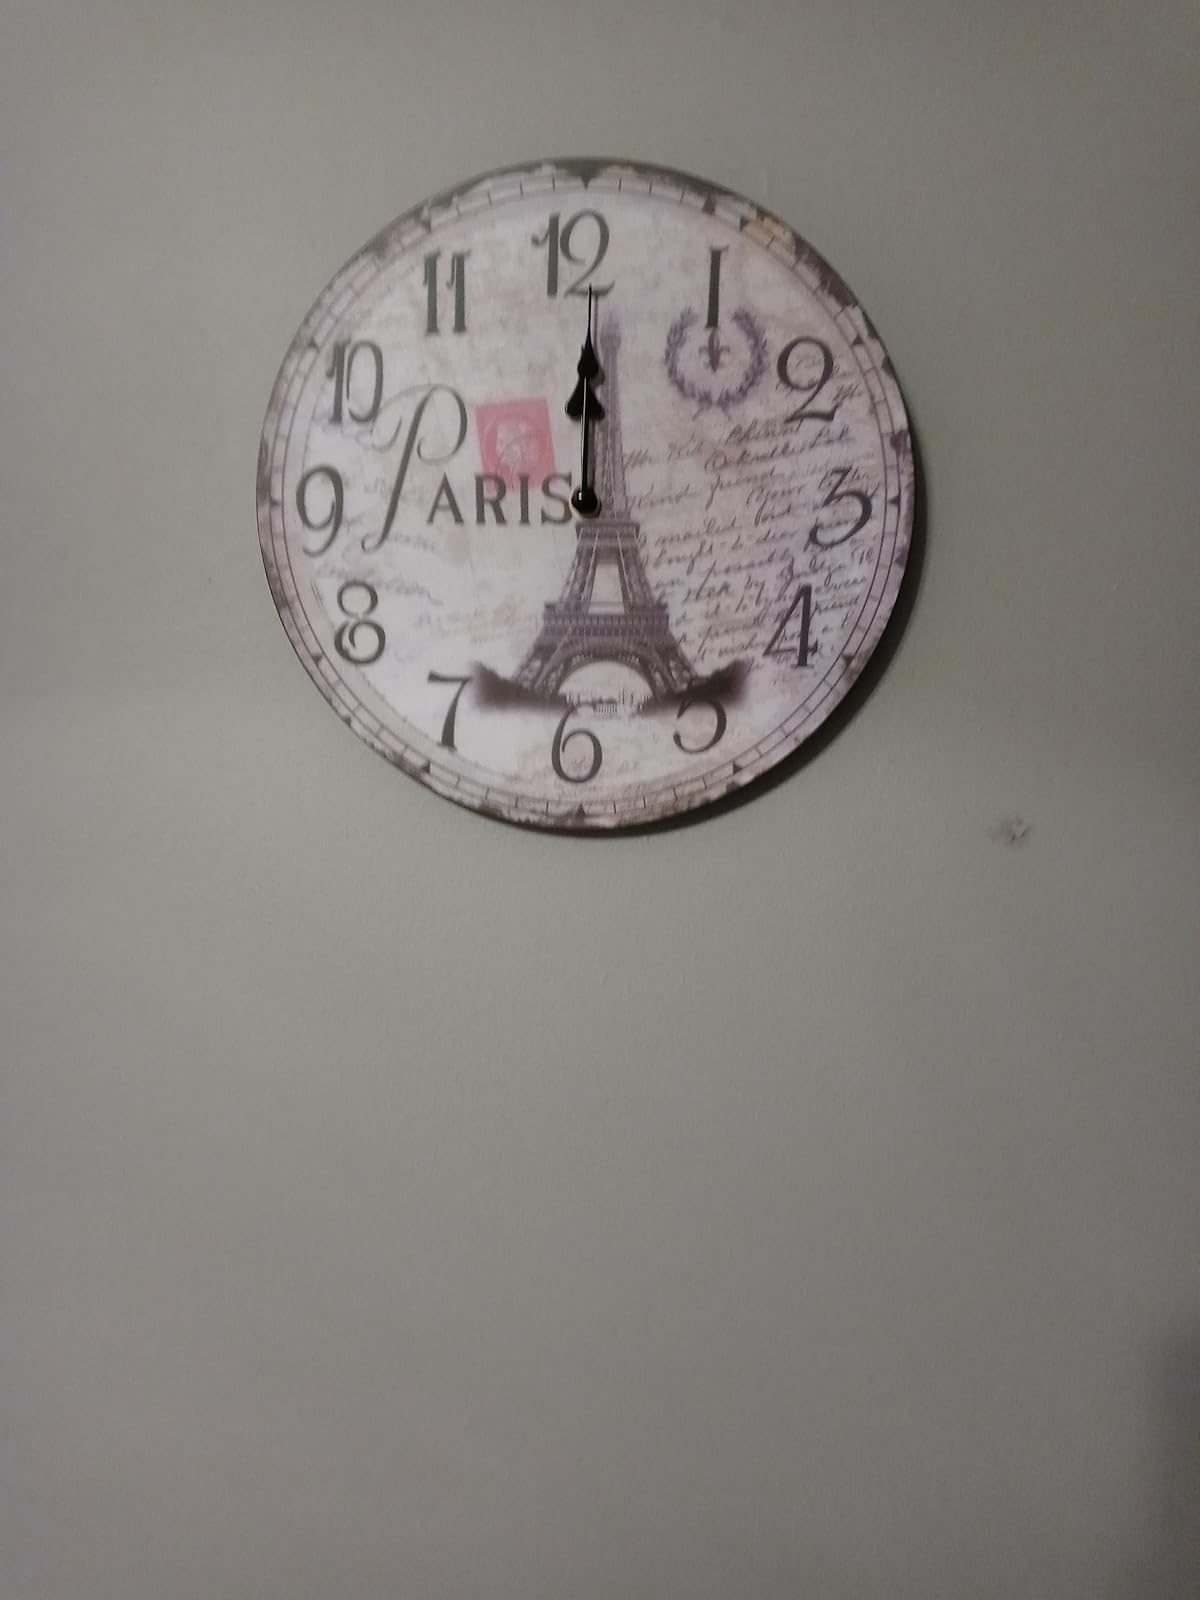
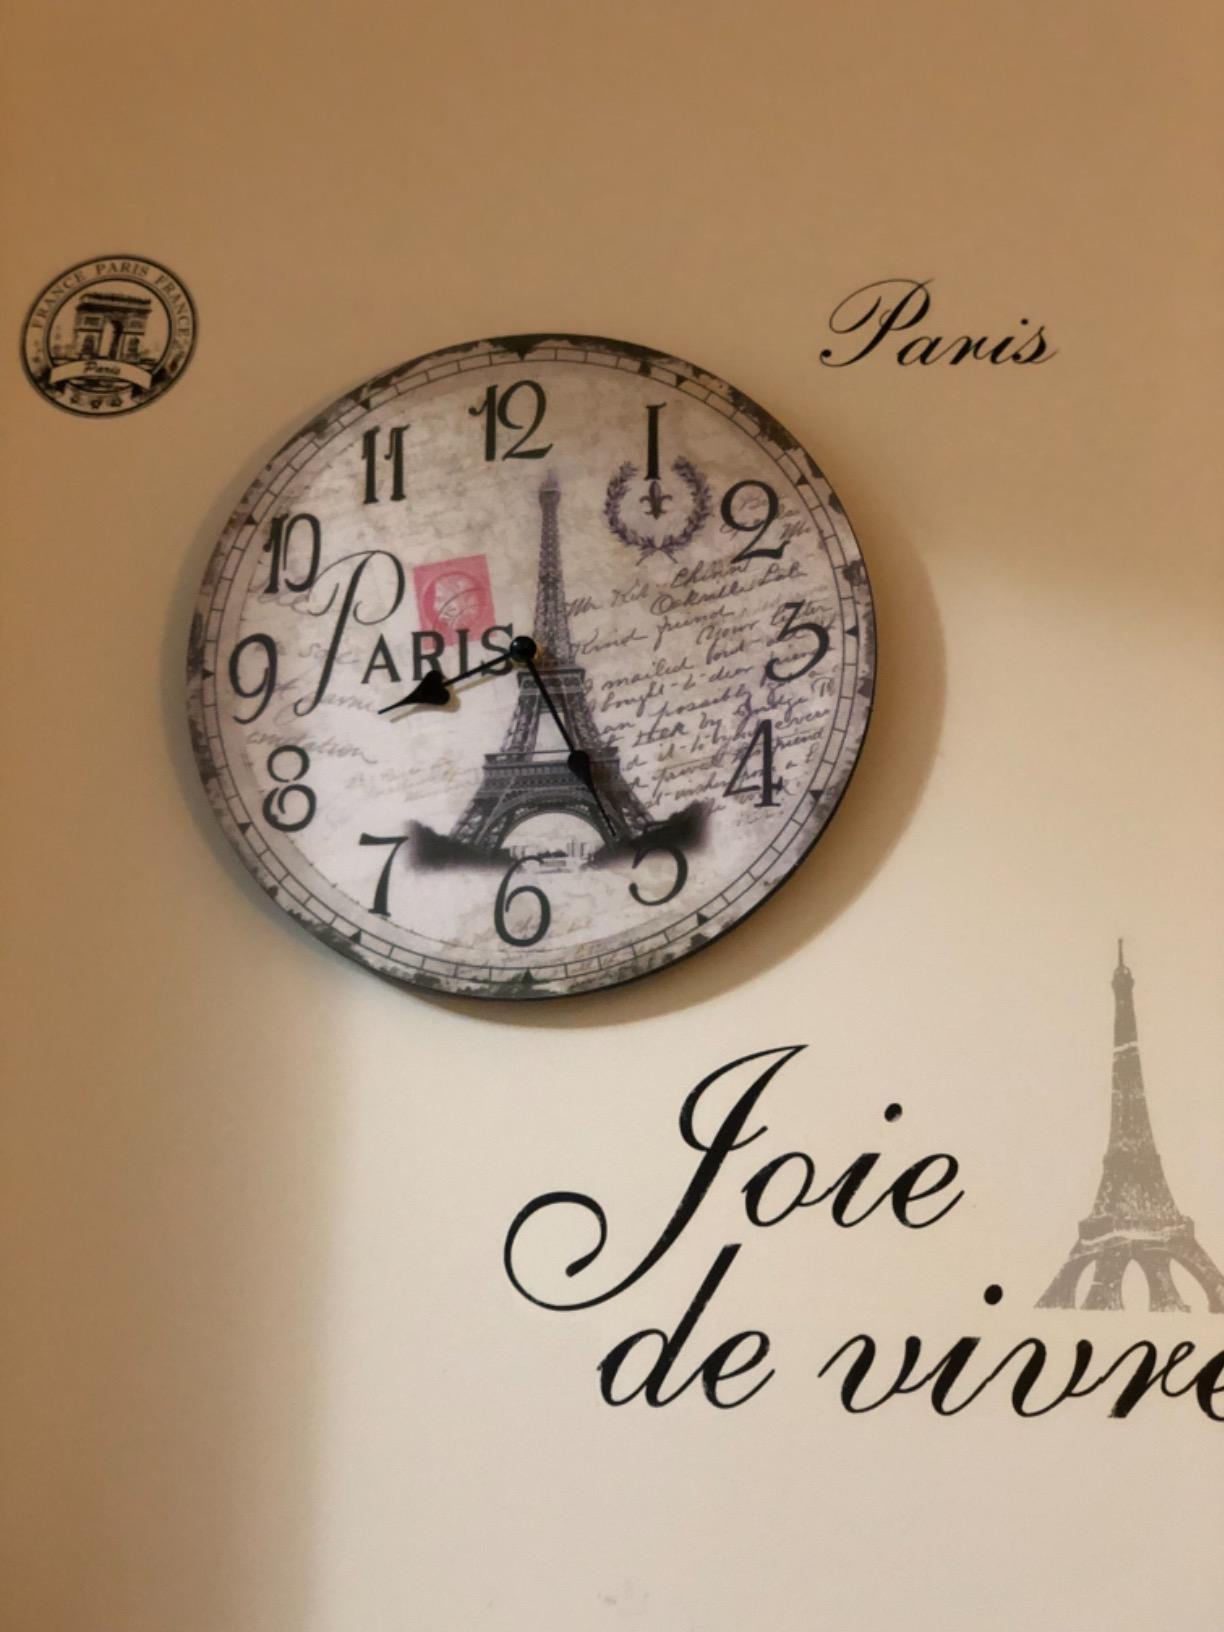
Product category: clock
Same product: yes